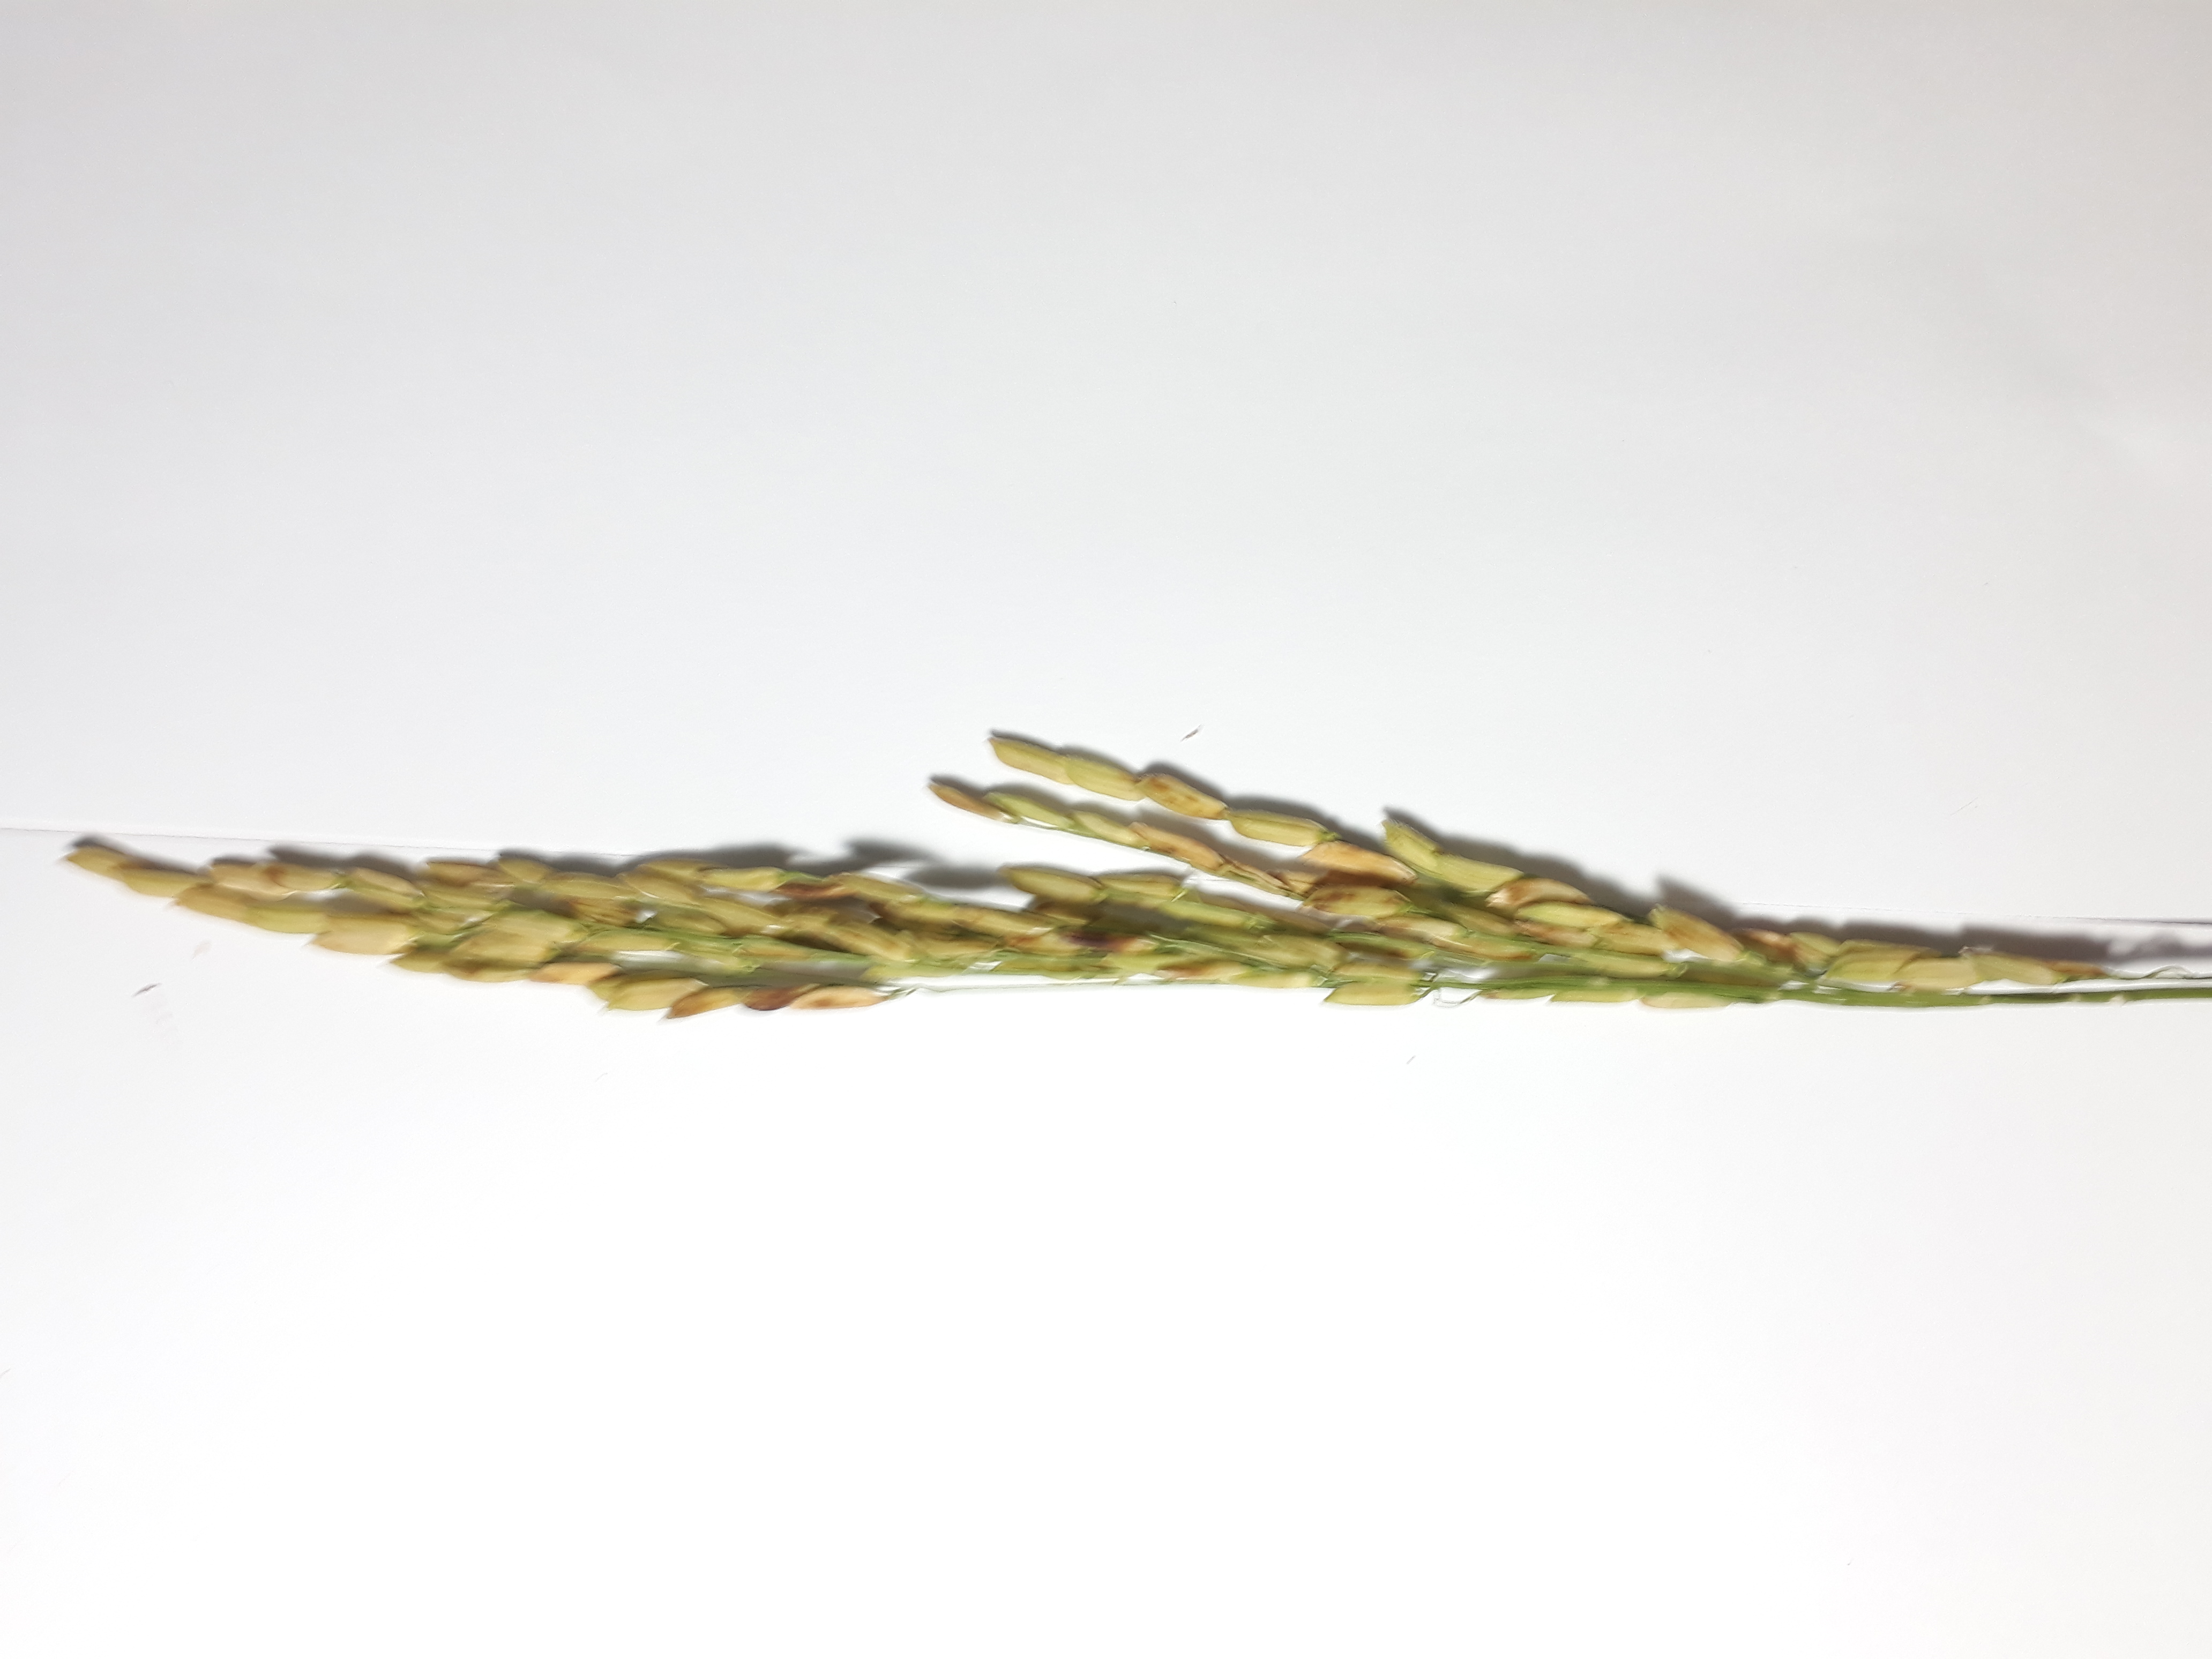
Label: Mild